Parzenica (folk pattern)

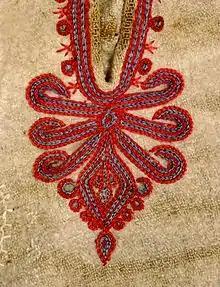
Parzenica embroidery on 19th century men's trousers, Podhale. Collection of the Tatra Museum in Zakopane.

A parzenica is a heart-shaped traditional handicraft pattern and decorative folk art of the Goral people, who live in the mountainous region of southern Poland. It is often found embroidered on the upper front side of men's trousers.